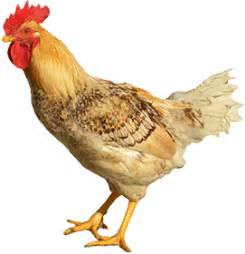
Label: gallina